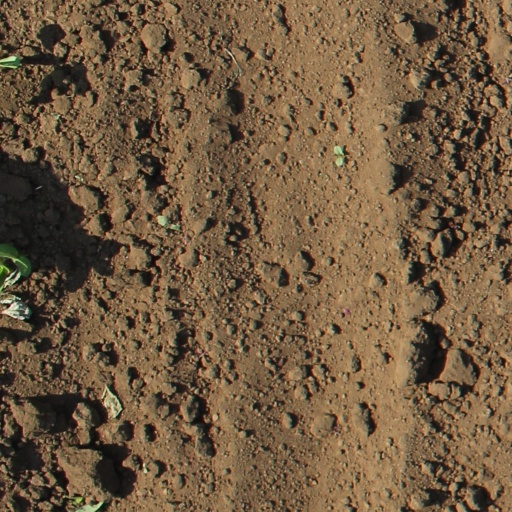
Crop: soybean